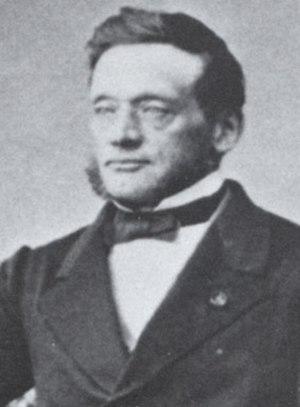
Pieter Philip van Bosse, né à Amsterdam le 16 décembre 1809 et mort à La Haye le 21 février 1879, fut un important homme d'État libéral néerlandais. Entre 1848 et 1871, il fut ministre des finances dans six gouvernements.